Round Top (Alpine County, California)

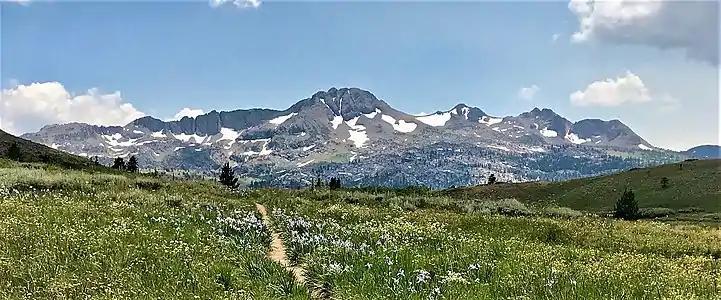
Round Top, north aspect

Round Top is the remnant of a volcano that formed in the Miocene epoch, which lasted from 23 million years ago to 5 million years ago. Most of the mountain's vertical height consists of an intrusive volcanic plug formed of basaltic andesite. This intrusive structure formed under the volcano's surface as subsurface magma gradually cooled and solidified. Approximately is exposed by the northern wall of Summit City canyon, which forms the south face of the mountain. A strong magnetic anomaly in the vicinity indicates that this plug further extends far below the canyon floor. The upper layers of the mountain are made up of extrusive rocks, which formed at the surface. A succession of lava flows form the bulk of these upper layers. Some solidified mudflows are also present. The rock that forms Round Top was more resistant to erosion than other strata of the volcano. Eventually, over a geologic time scale, these other strata wore away, revealing the erosion-resistant remnants which make up the mountain that remains today. It has a flank lava dome, called Elephants Back.